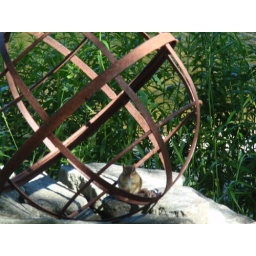
chipmunk in globe on rock wall